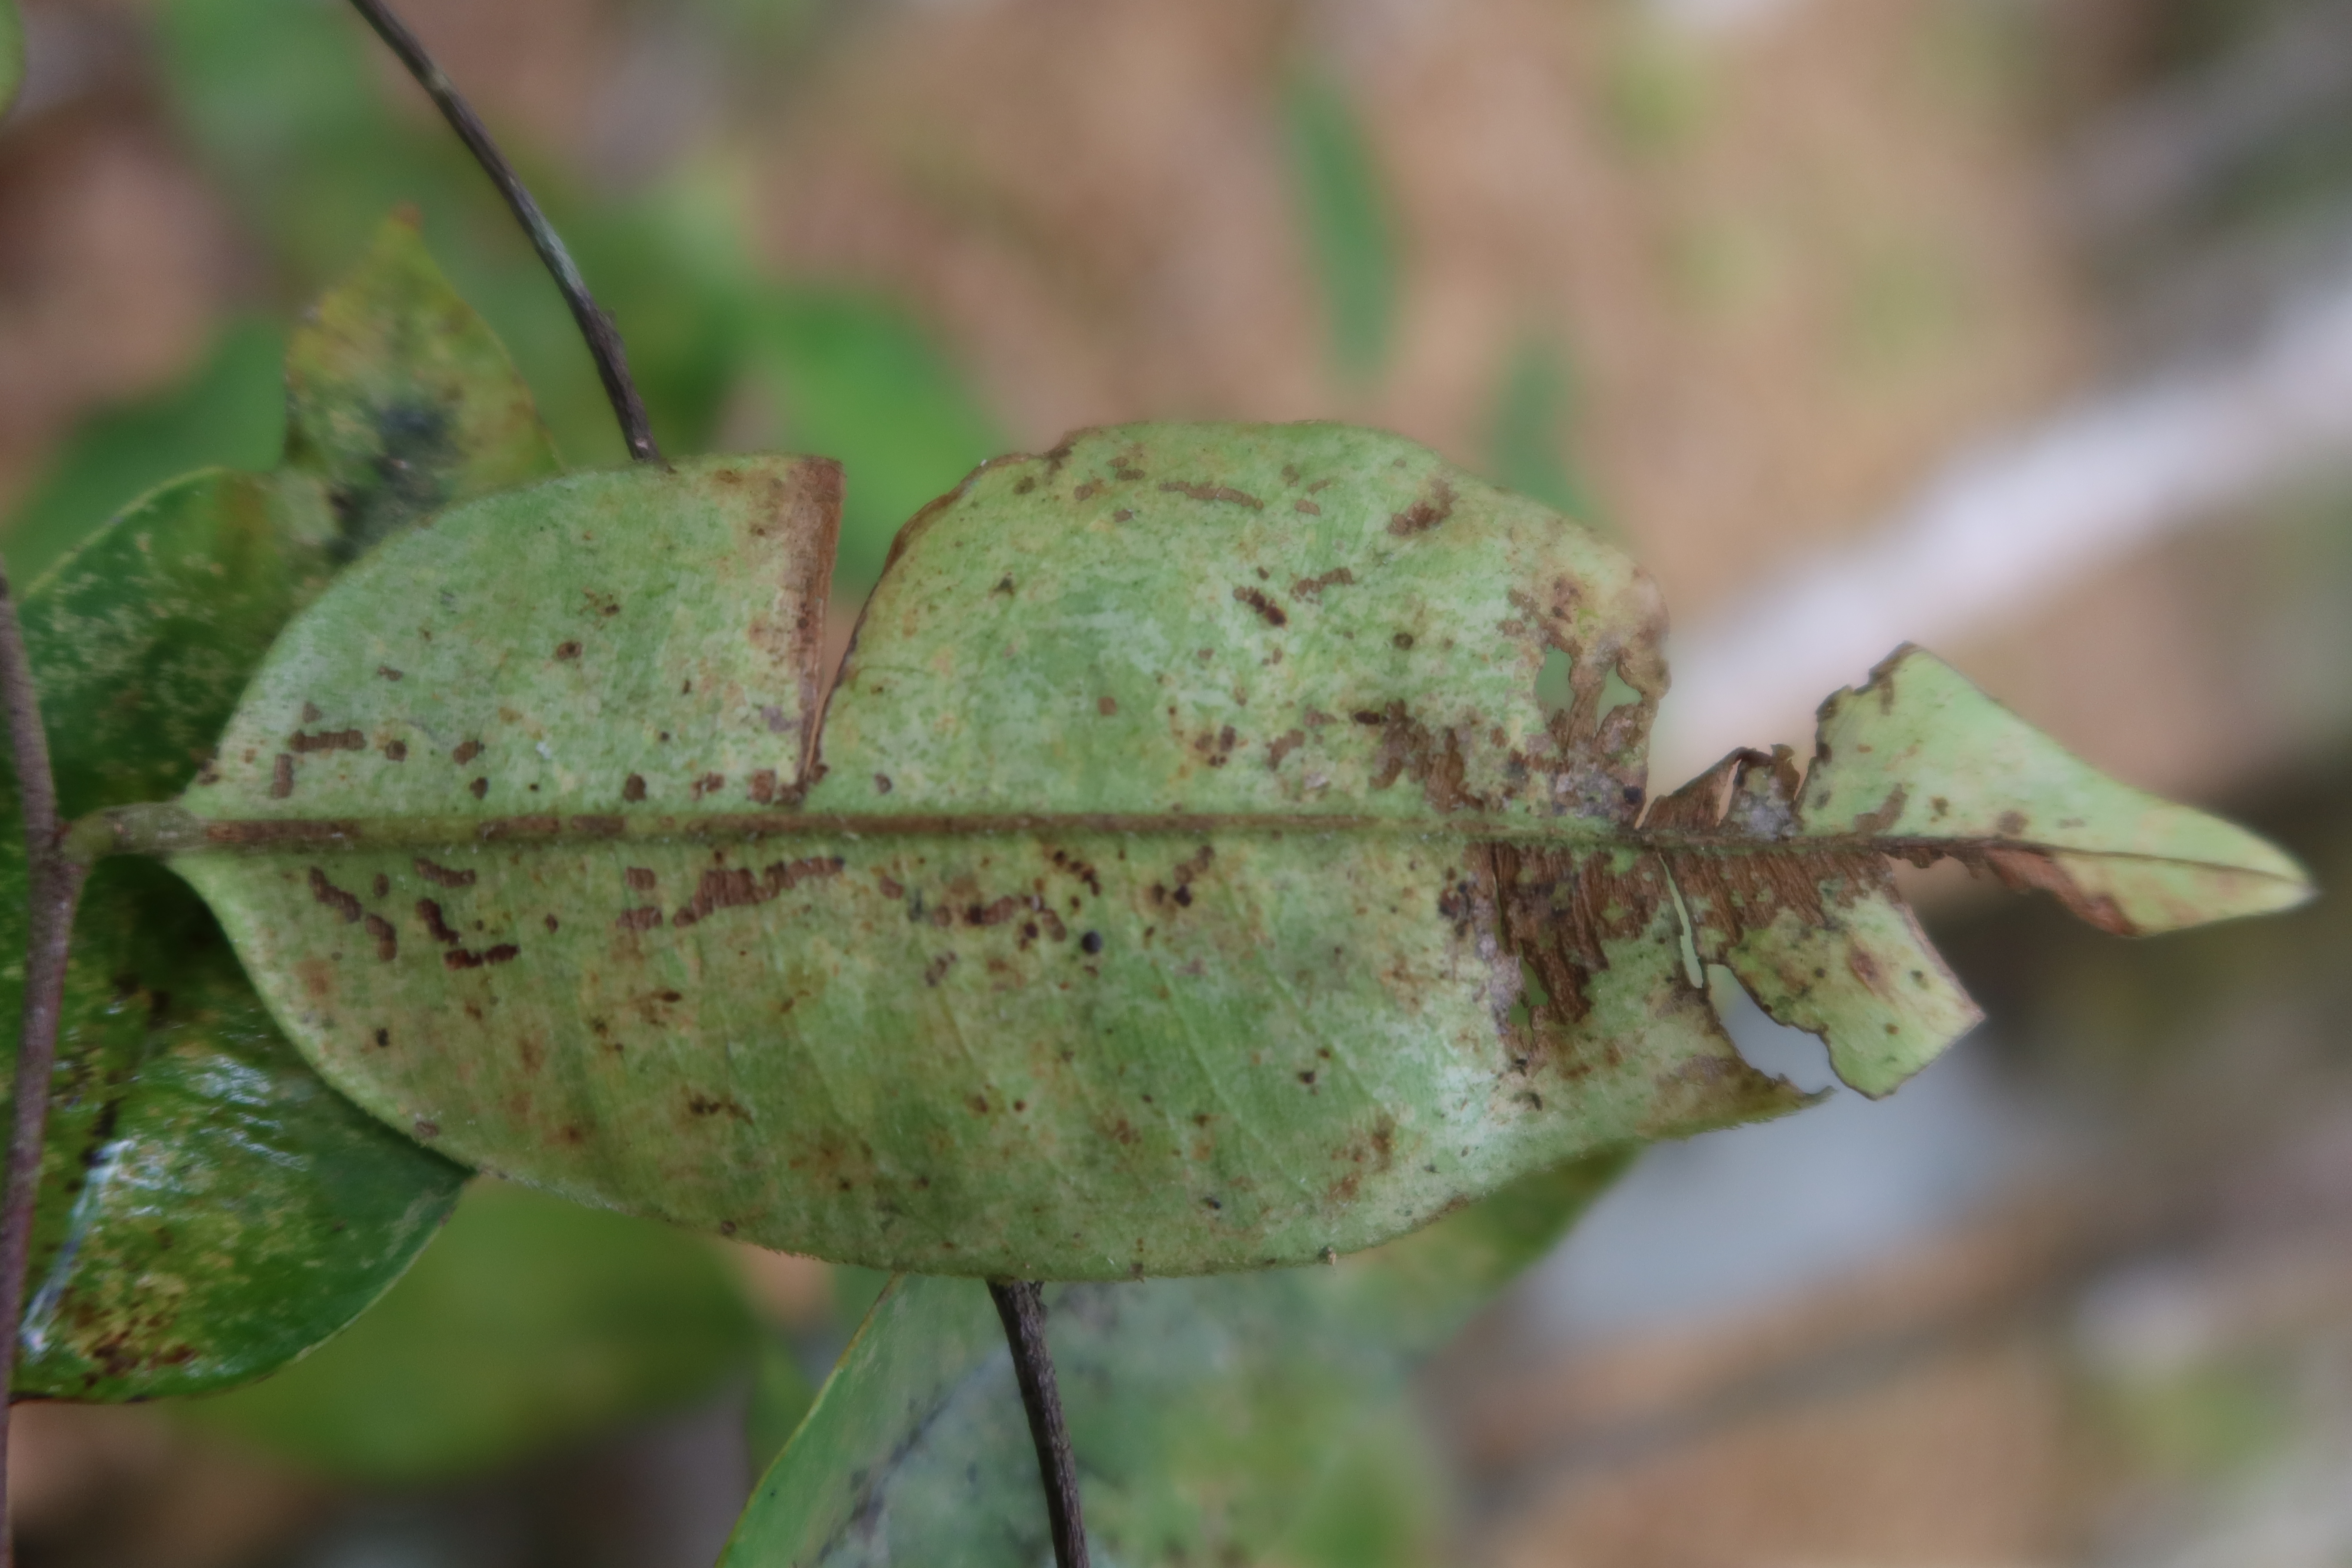
Label: Brown spots